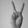
ASL letter: V